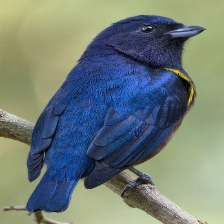
Species: CHESTNET BELLIED EUPHONIA
Scientific name: EUPHONIA PECTORALIS